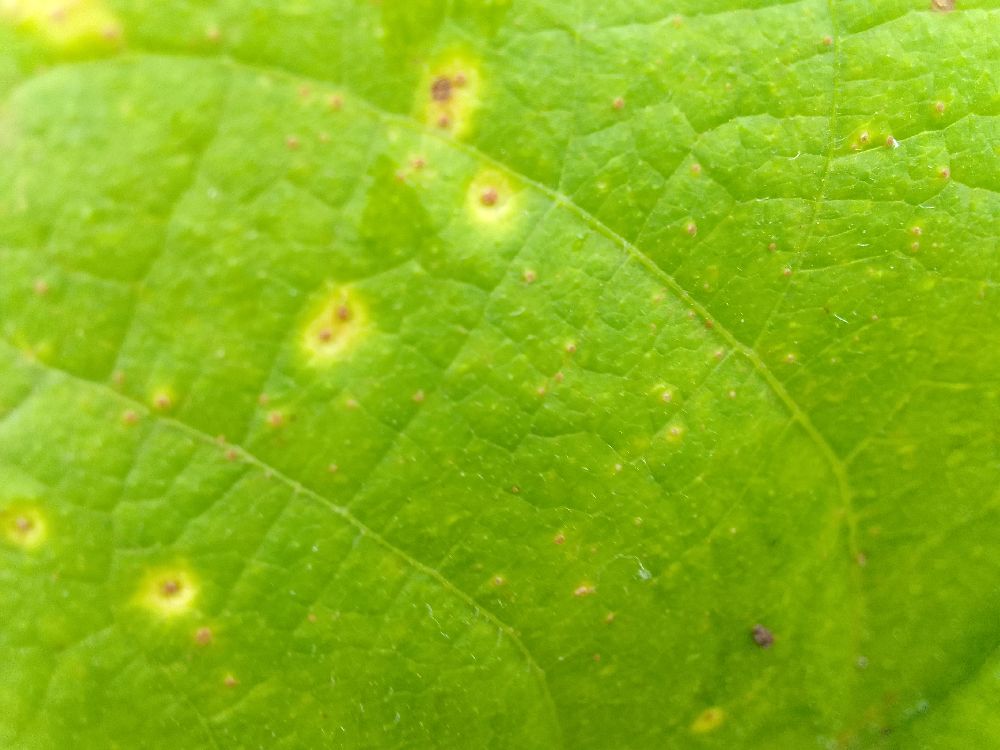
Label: rust